Rachel Jones (Maryland politician)

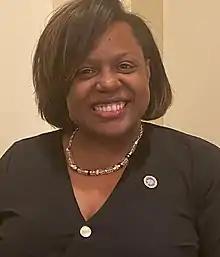

Rachel Renee Jones (born December 18, 1984) is an American politician who served in the Maryland House of Delegates from District 27B from February 18, 2021, to January 11, 2023. She is a member of the Democratic Party.